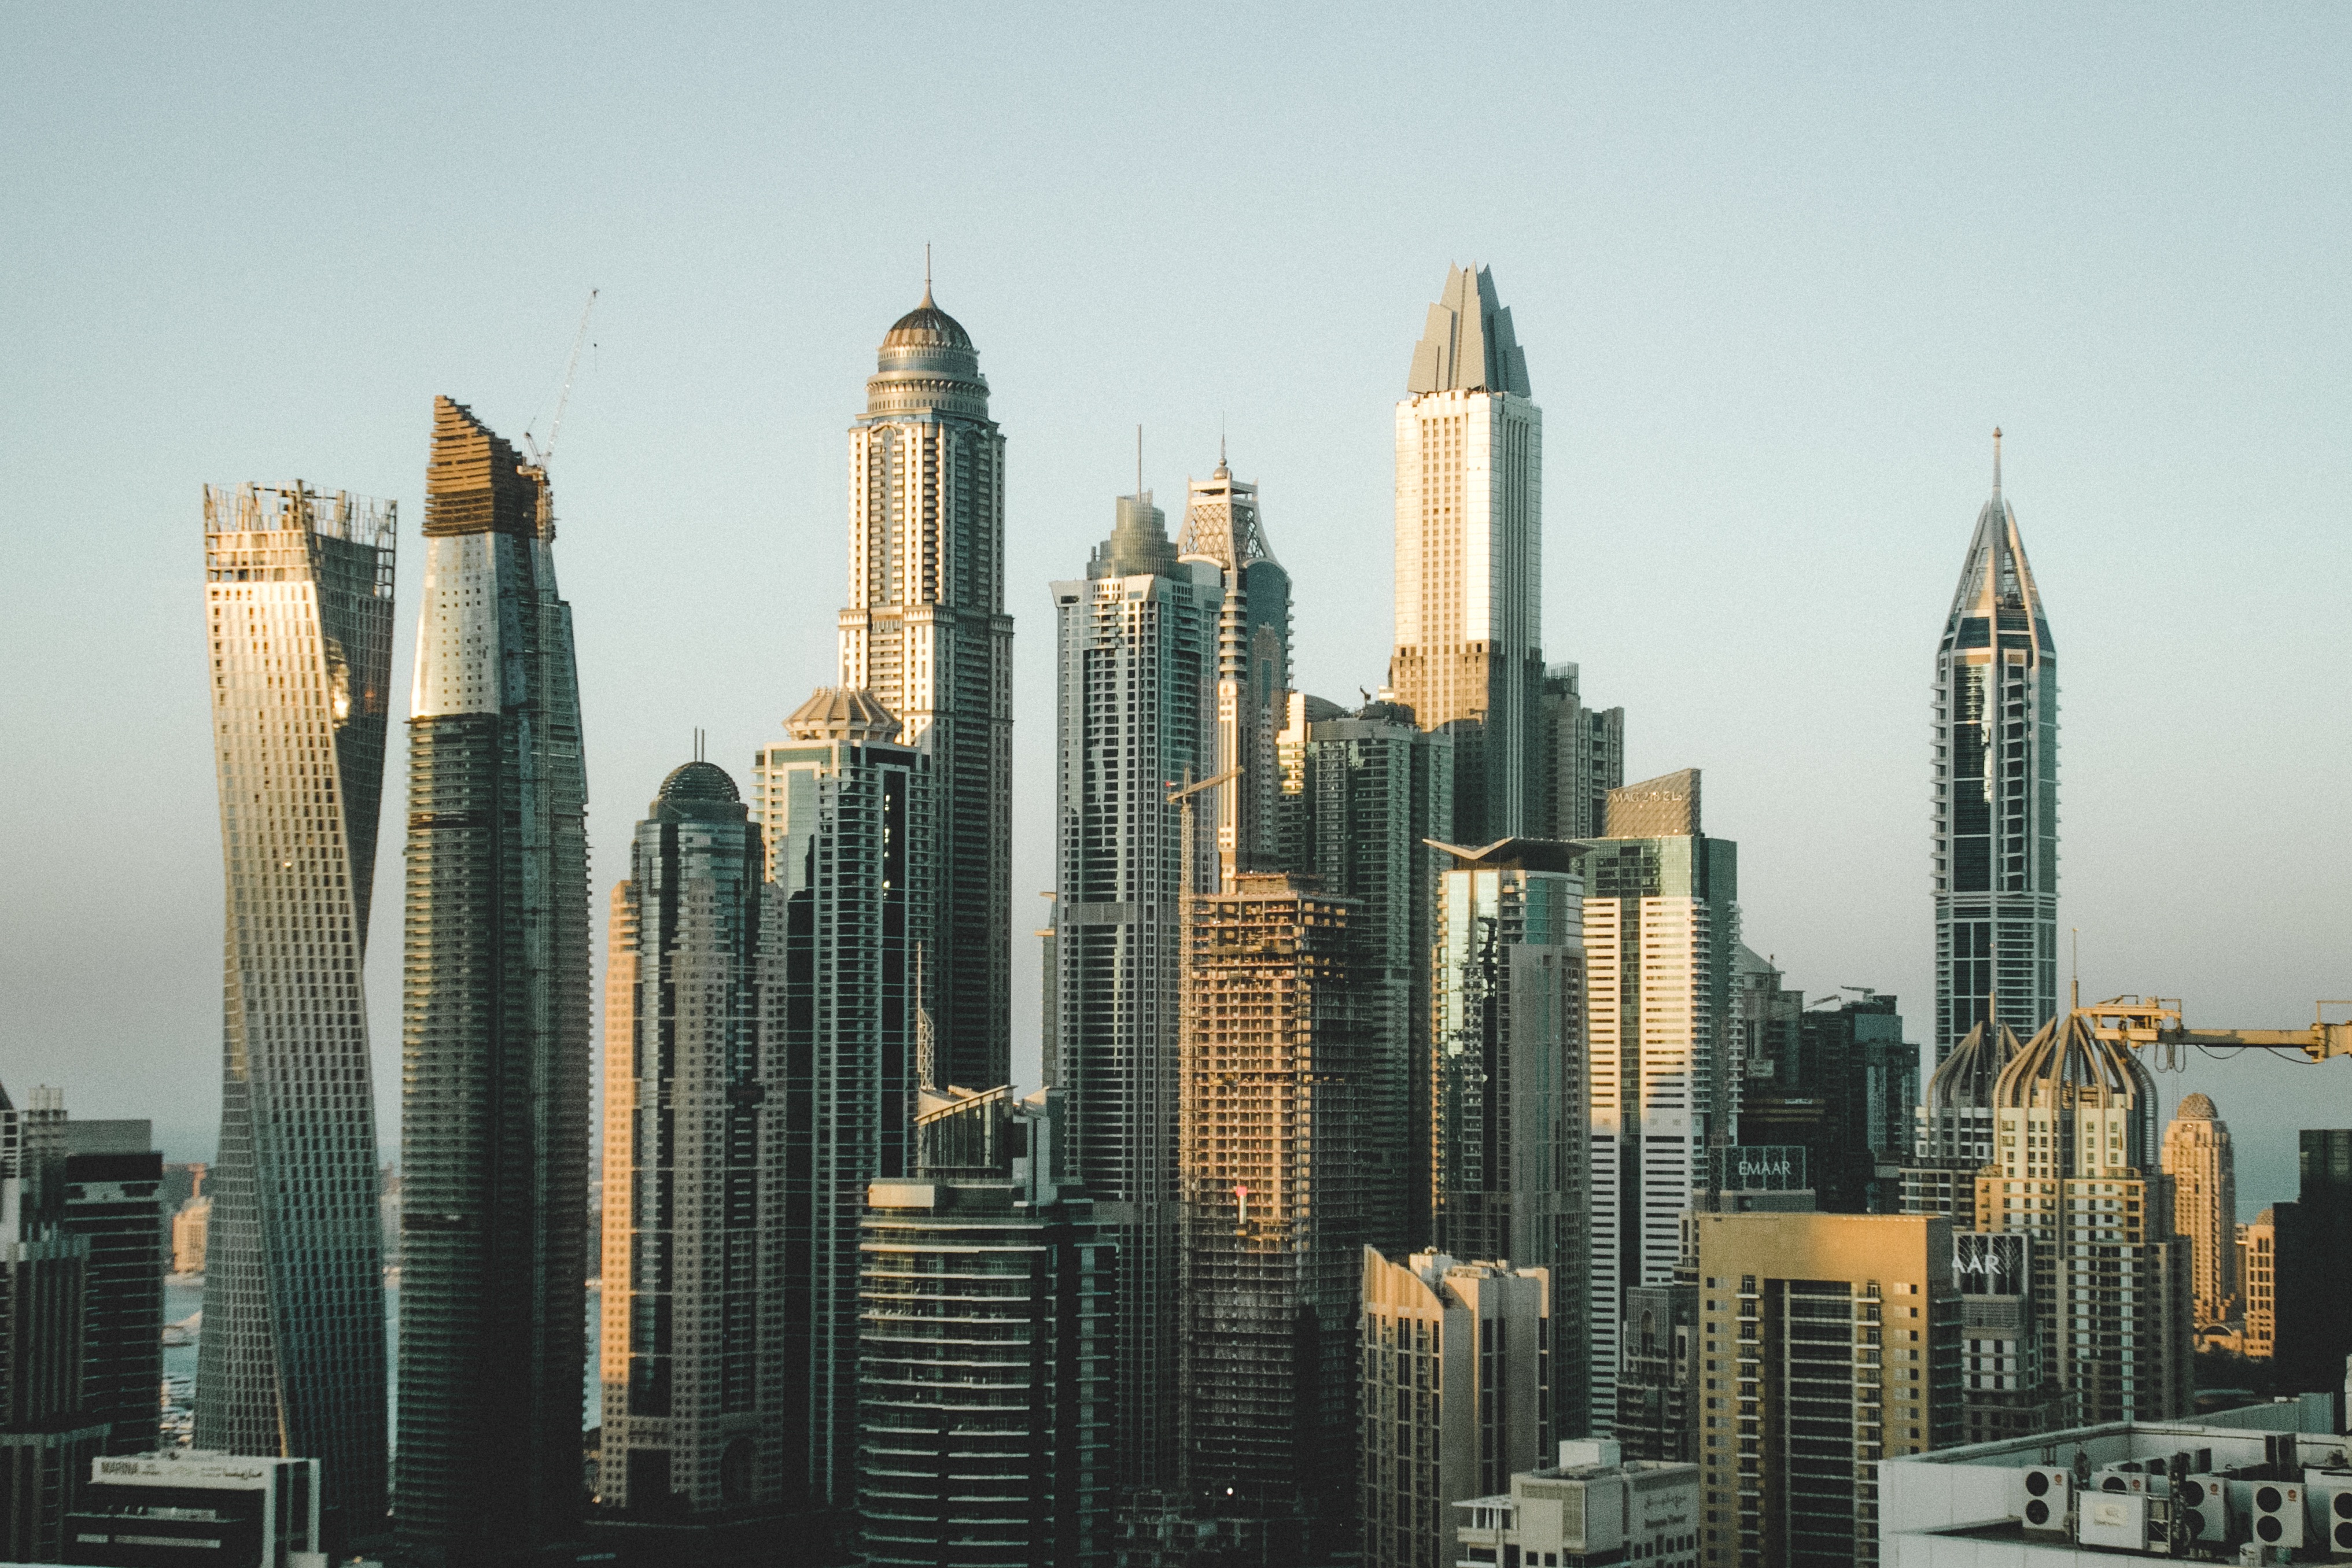
skyline, building, city, skyscraper, cityscape, downtown, tower, dubai, landmark, tower block, metropolis, urban area, human settlement, metropolitan area